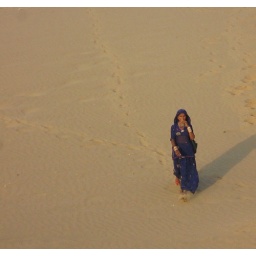
Walking alone in the desert, her attire contrasting with the desert sand